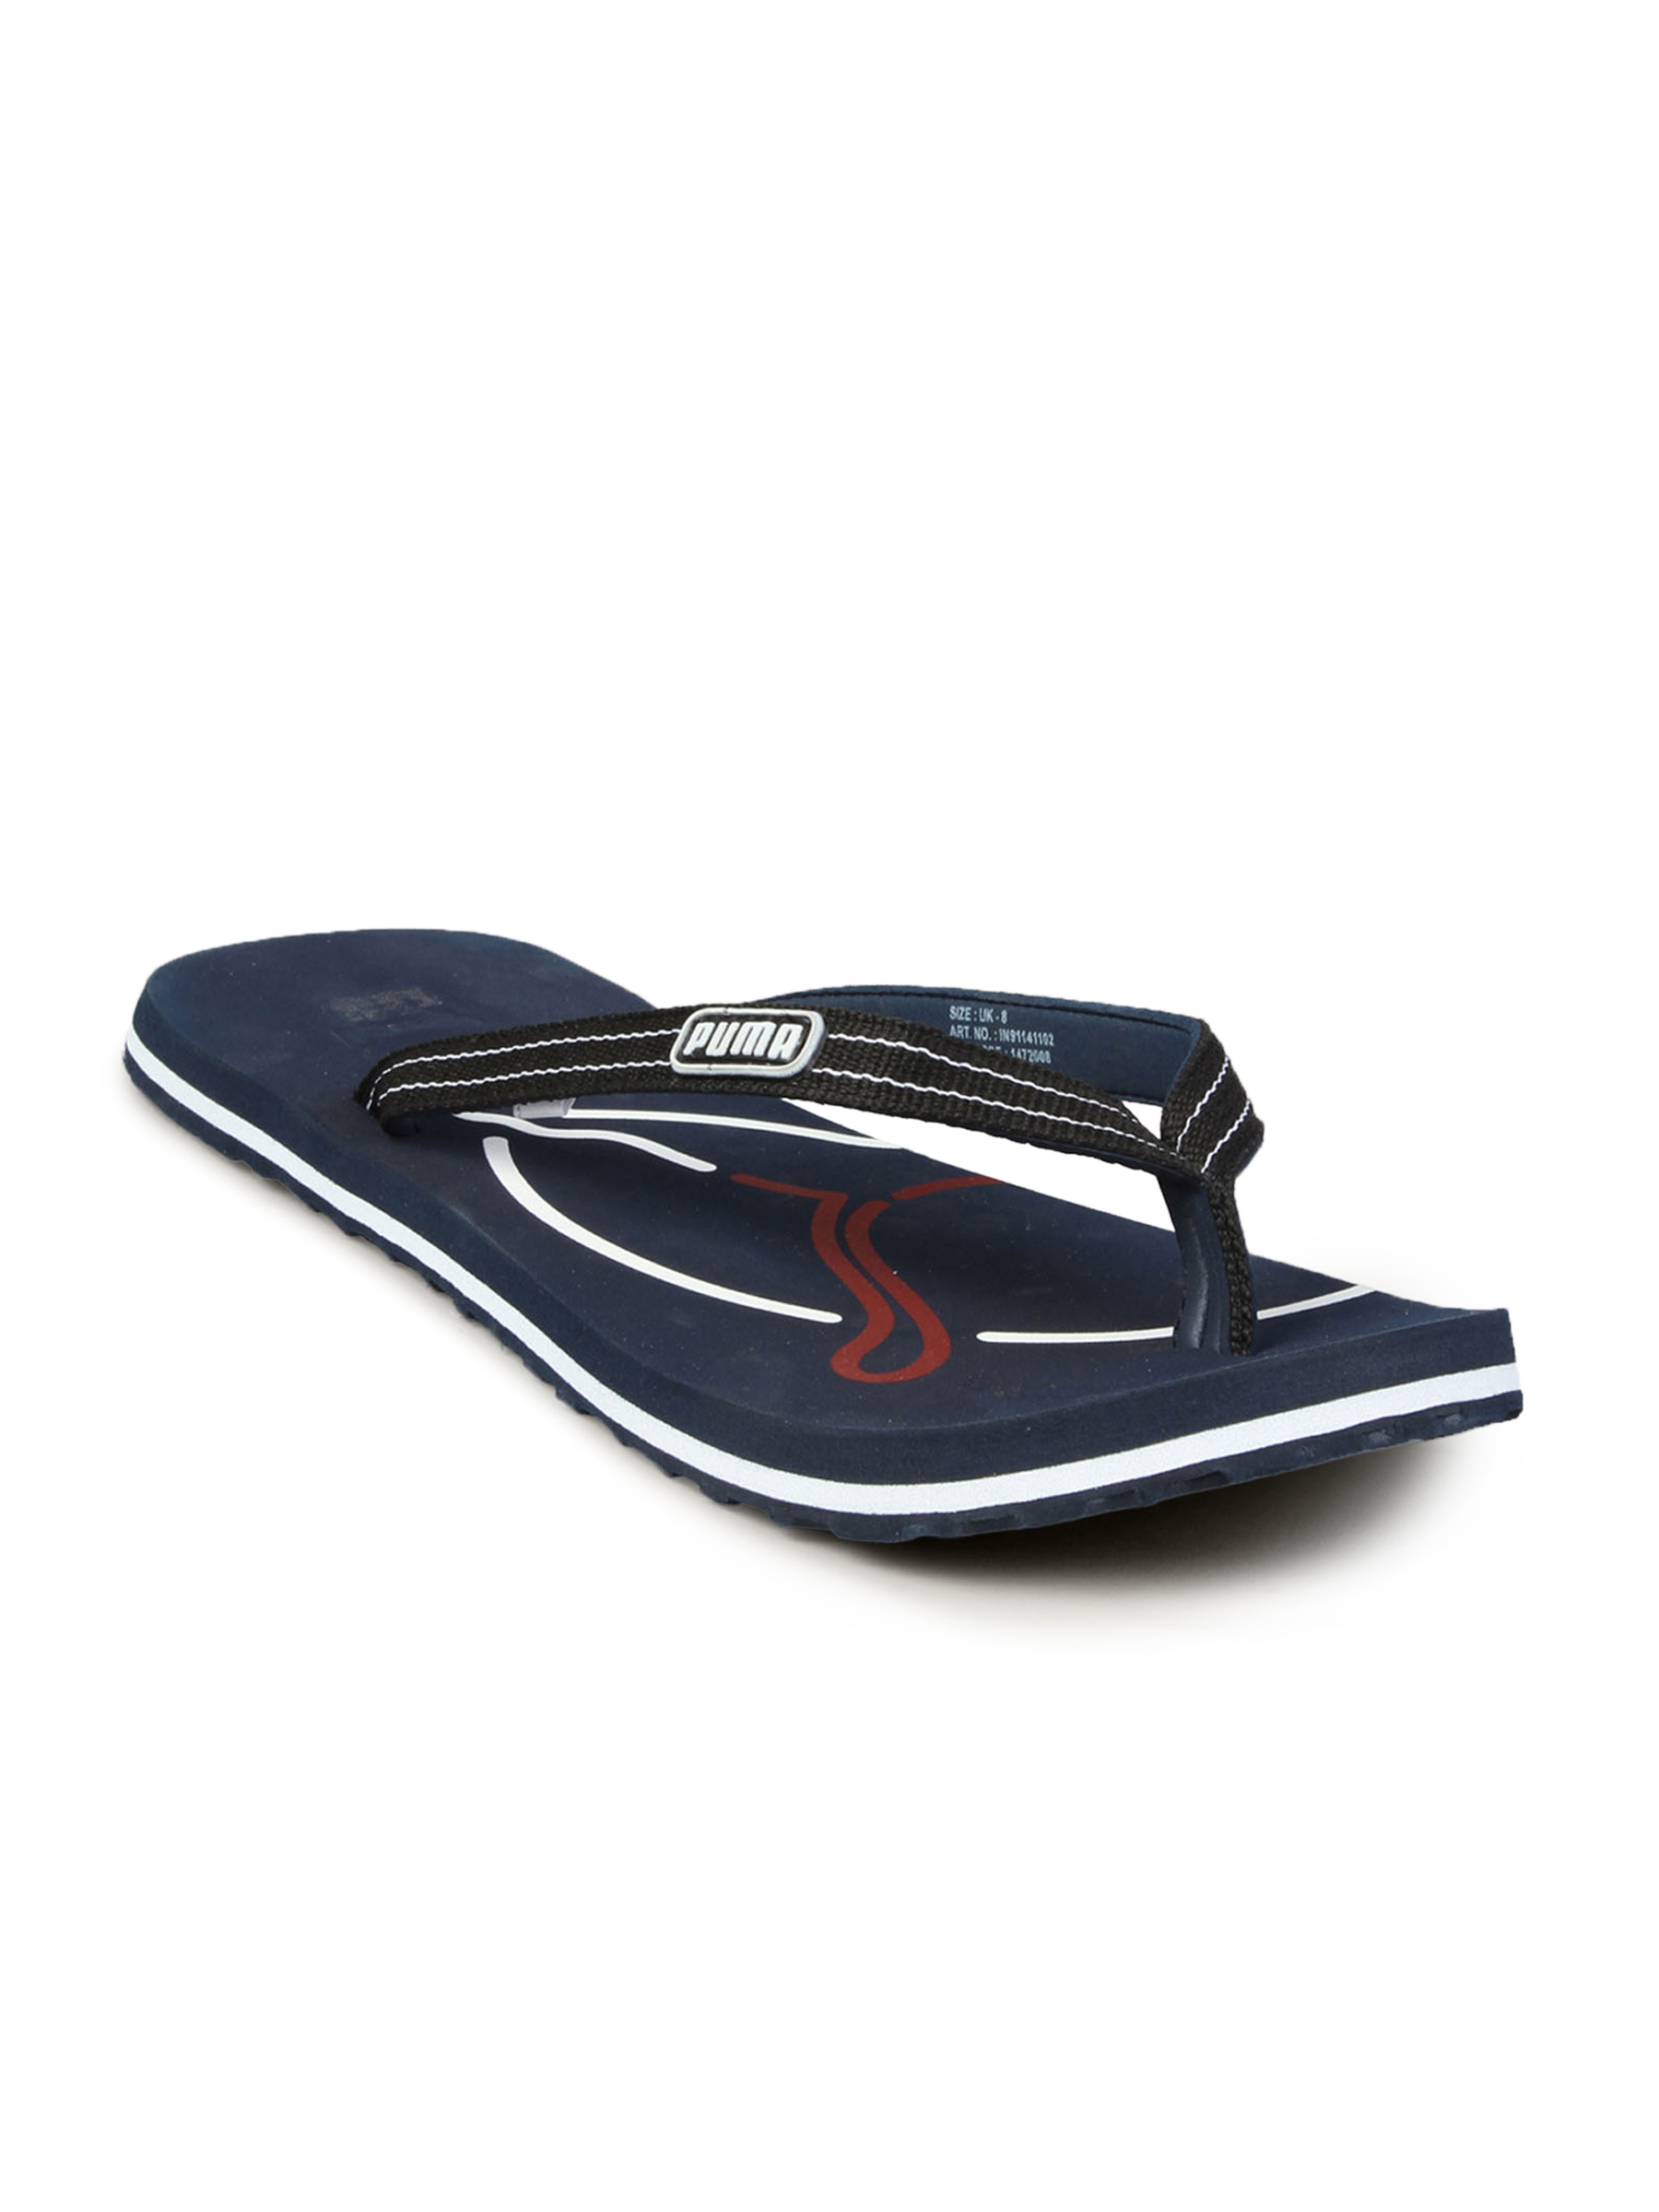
Puma Men's Neon Cat Navy Blue Flip Flop
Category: Footwear / Flip Flops / Flip Flops
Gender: Men
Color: Blue
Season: Summer 2011
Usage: Casual